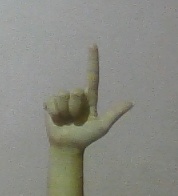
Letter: laam